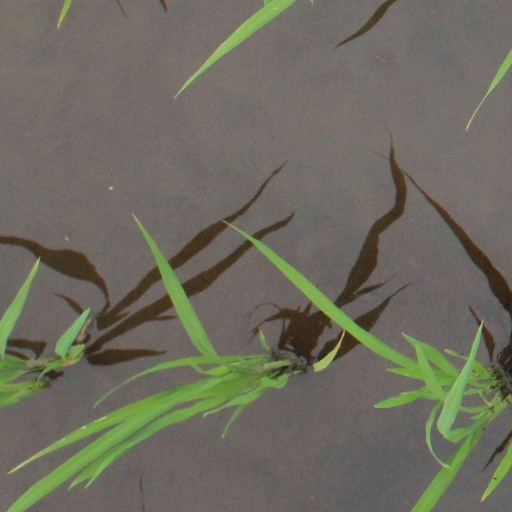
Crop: rice